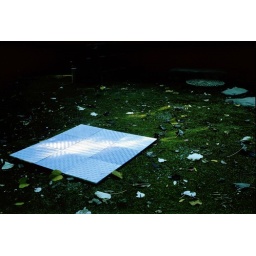
The color of sky in the mirror